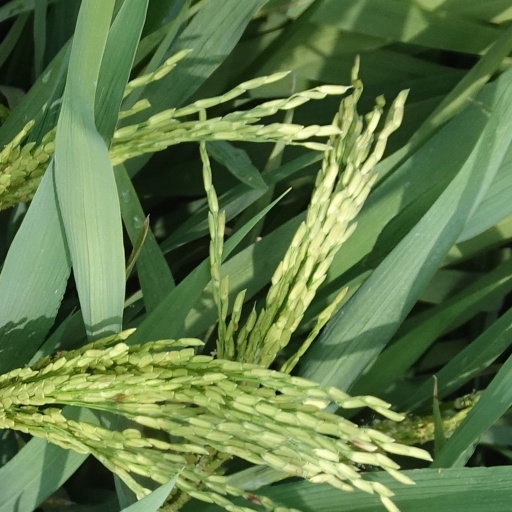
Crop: rice